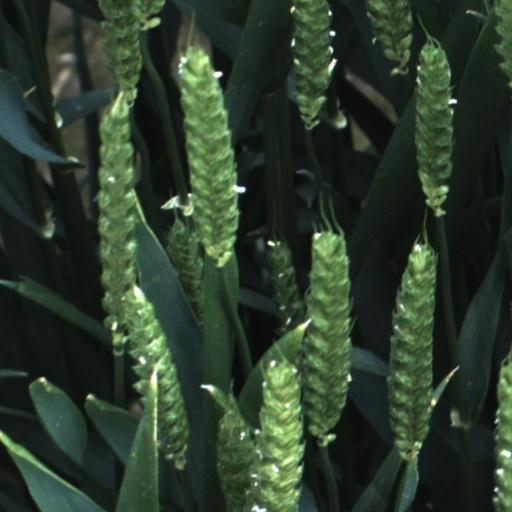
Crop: wheat